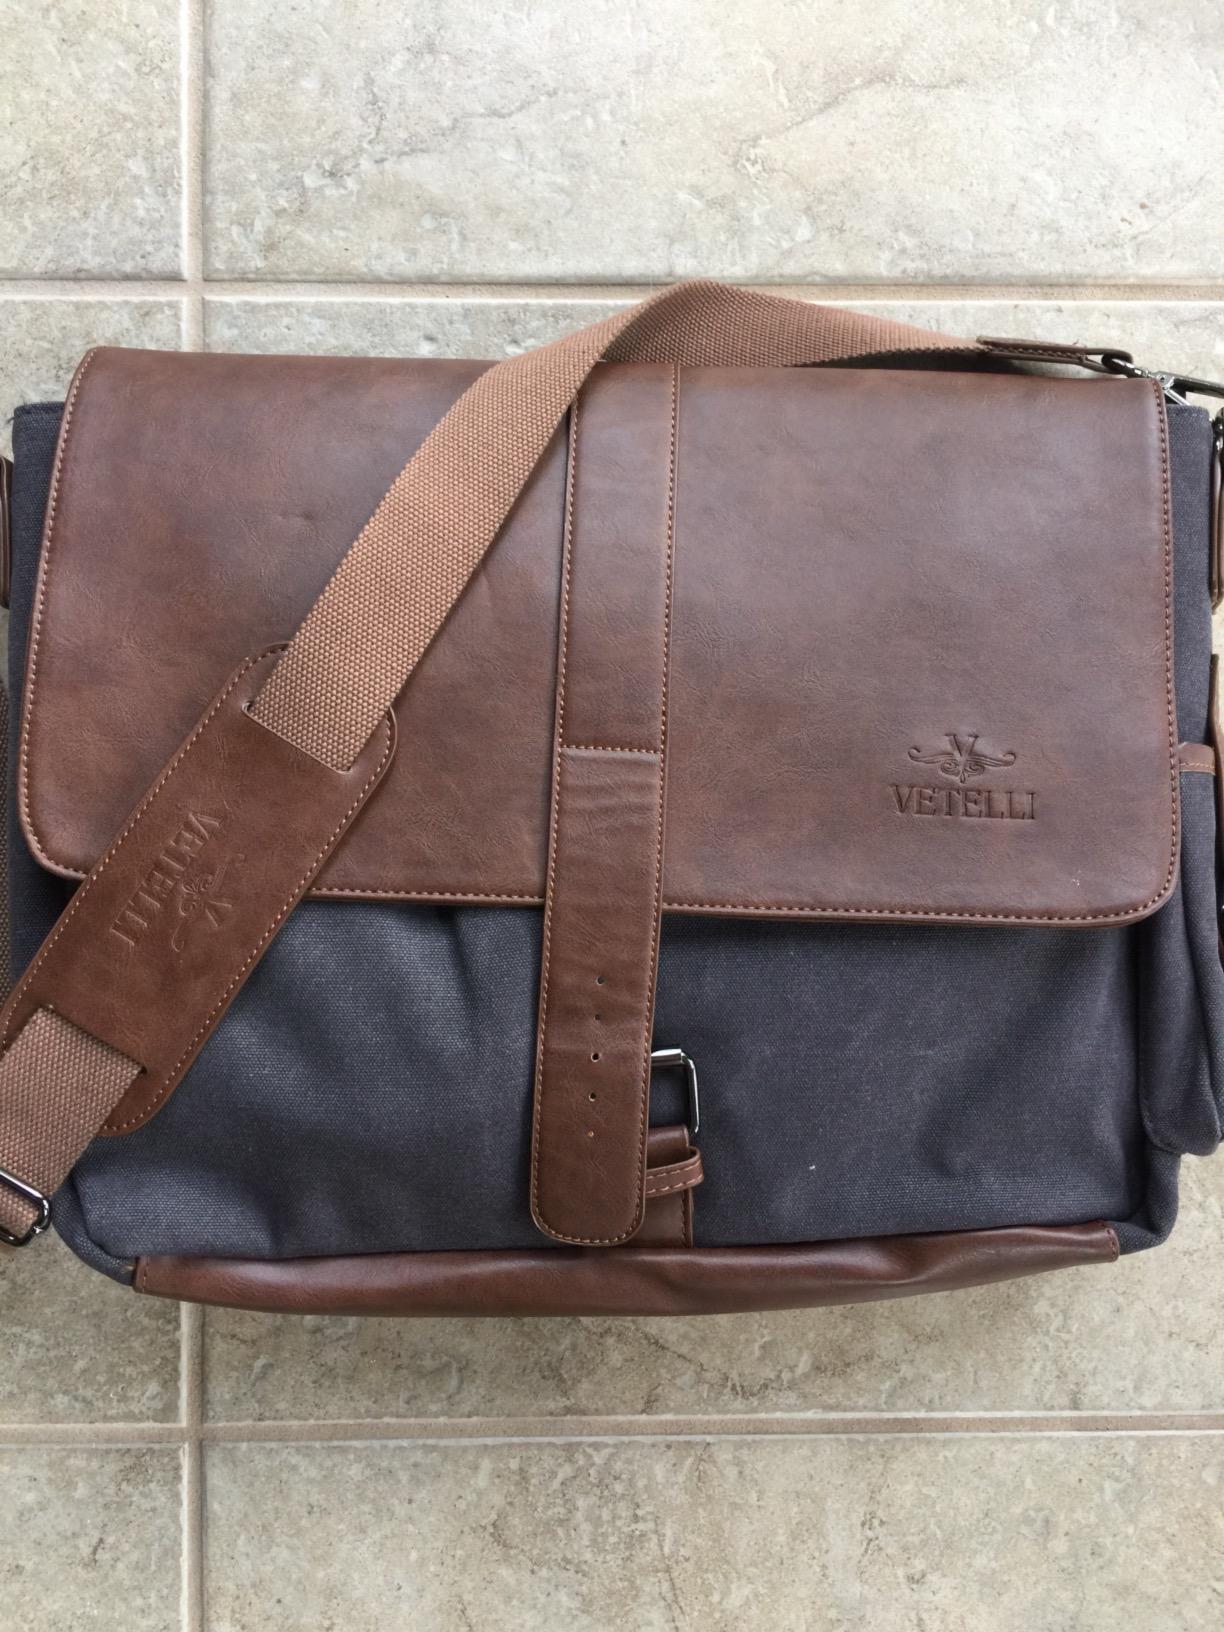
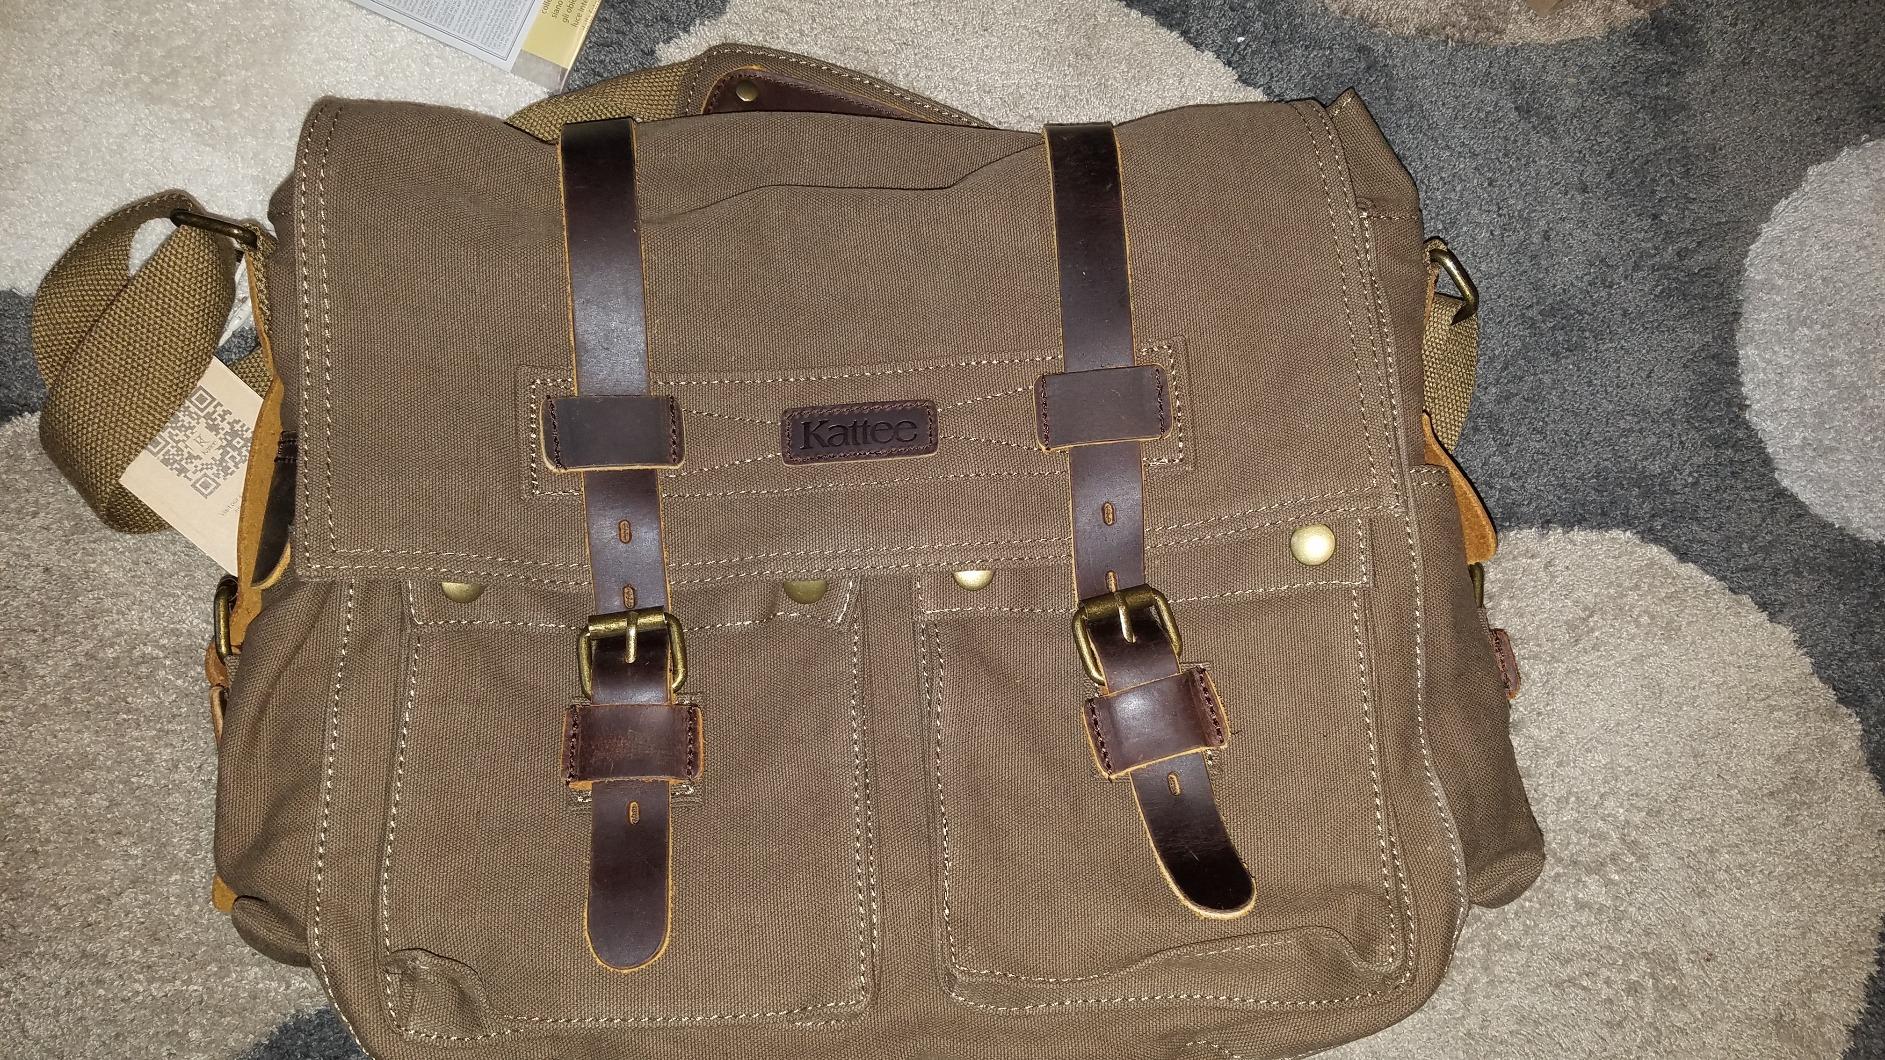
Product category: bag
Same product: no